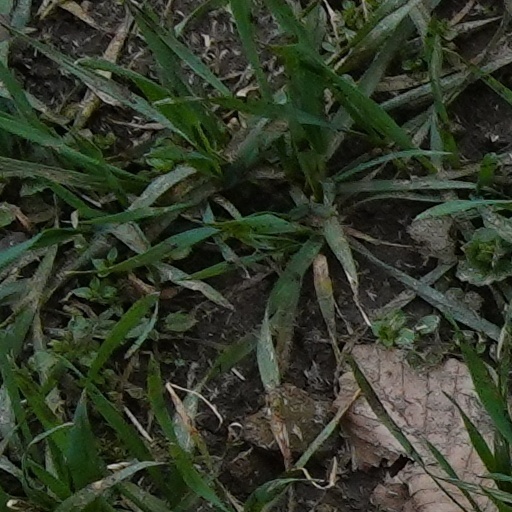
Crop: wheat